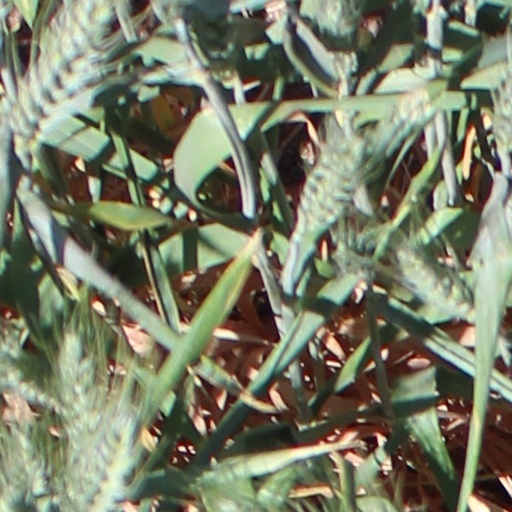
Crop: wheat